Harvard Jolly

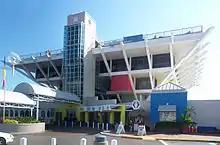
The Inverted Pyramid Pier

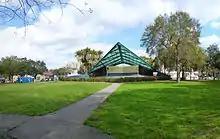
The Williams Park bandstand

Harvard Jolly is a member of the American Library Association and the Florida Library Association. The firm has designed over 120 libraries and has received 19 awards for their designs.